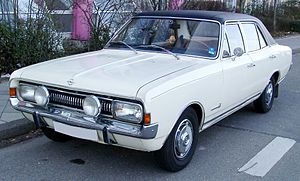
Opel Commodore / Commodore A (1967−1971)
Opel Commodore A (1967−1971)
Opel Commodore var en personbilsmodel med sekscylindret rækkemotor fra bilfabrikanten Opel, som blev bygget i tre modelgenerationer mellem starten af 1967 og sommeren 1982.